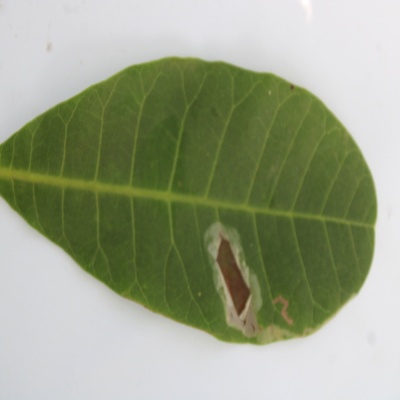
Crop: Cashew
Condition: leaf miner